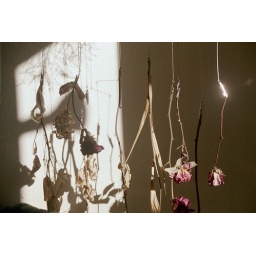
flower mobile in the kitchen